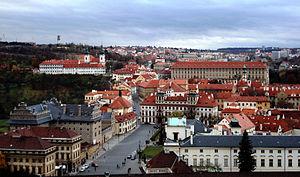
Vue globale du Hradschin depuis la Tour sud de la cathédrale Saint-Guy du château de Prague.En partant du premier plan à gauche
Le Hradschin, selon la graphie traditionnelle française issue de l'allemand, Hradchin dans le poème Zone d'Apollinaire ou les Hradčany, est un quartier de Prague, originellement l'une des quatre villes fondatrices de la « grande Prague ».